George Gadson

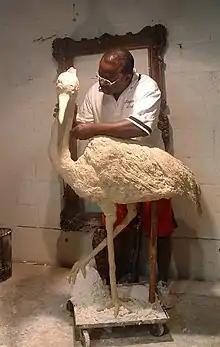
George Gadson working on Egret

After graduating from Duke University, Gadson went into the banking industry. In 1989, he opened his own mortgage brokerage firm in North Miami. In the early 1980s, he began attending an art class where he developed an interest in painting, sculpting, and photography. His paintings, which often depict portraits and representations of everyday life for African-Americans and Native Americans, began appearing in galleries and exhibitions in Tampa and Miami in the late 1980s and early 1990s. Also in the early 1990s, Gadson became an independent consultant, helping non-profit organizations secure loans and was later hired by the Greater Hollywood Chamber of Commerce as a small business development manager with a focus on minority-owned businesses.